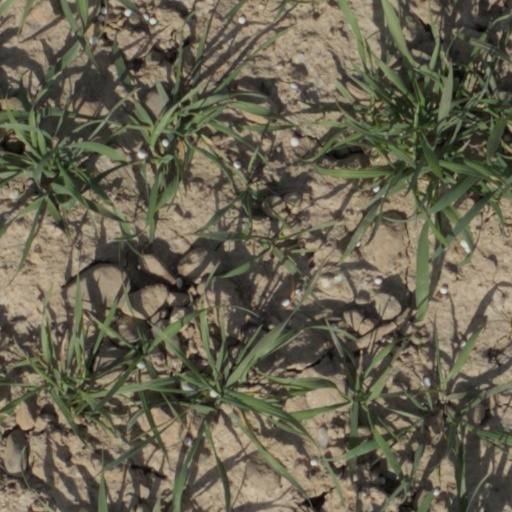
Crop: wheat